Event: Nepal Earthquake
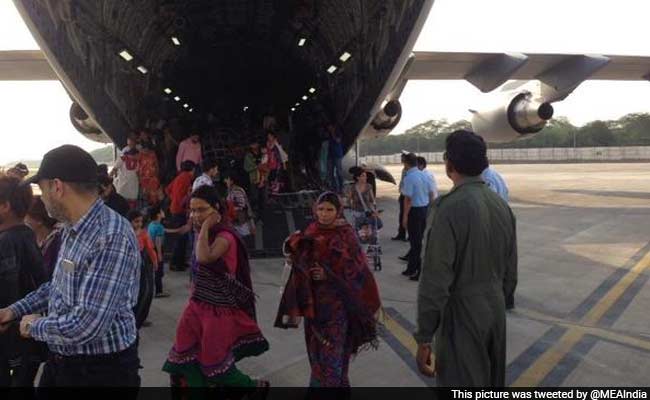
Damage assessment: no_damage